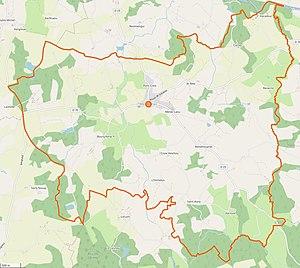
Cette carte a été créée à partir des données du site Openstreetmap. This map was created from OpenStreetMap project data, collected by the community. This map may be incomplete, and may contain errors. Don't rely solely on it for navigation.
Mellionnec [mɛljɔnɛk], est une commune française située dans le département des Côtes-d'Armor en région Bretagne.